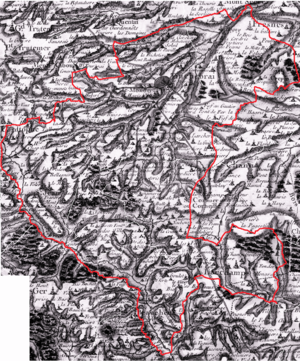
Tinchebray-Bocage est une commune française située dans le département de l'Orne en région Normandie, peuplée de 4 933 habitants. Elle est créée le 1ᵉʳ janvier 2015 par la fusion de sept communes, sous le régime juridique des communes nouvelles. Les communes de Beauchêne, Frênes, Larchamp, Saint-Cornier-des-Landes, Saint-Jean-des-Bois, Tinchebray et Yvrandes deviennent des communes déléguées.